Bhavnagar

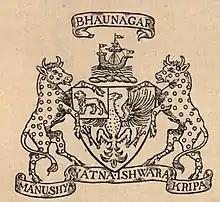
Coat of arms of the Indian native state of Bhaunagar

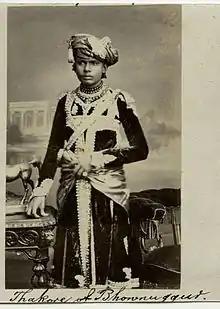
Thakur of Bhavnagar in the 1870s

The Gohil Rajput of the Suryavanshi clan faced severe competition in Marwar. Around 1260 AD, they moved down to the Gujarat's coastal area and established three capitals: Sejakpur (now Ranpur), Umrala, and Sihor. Sejakpur was founded in 1194.